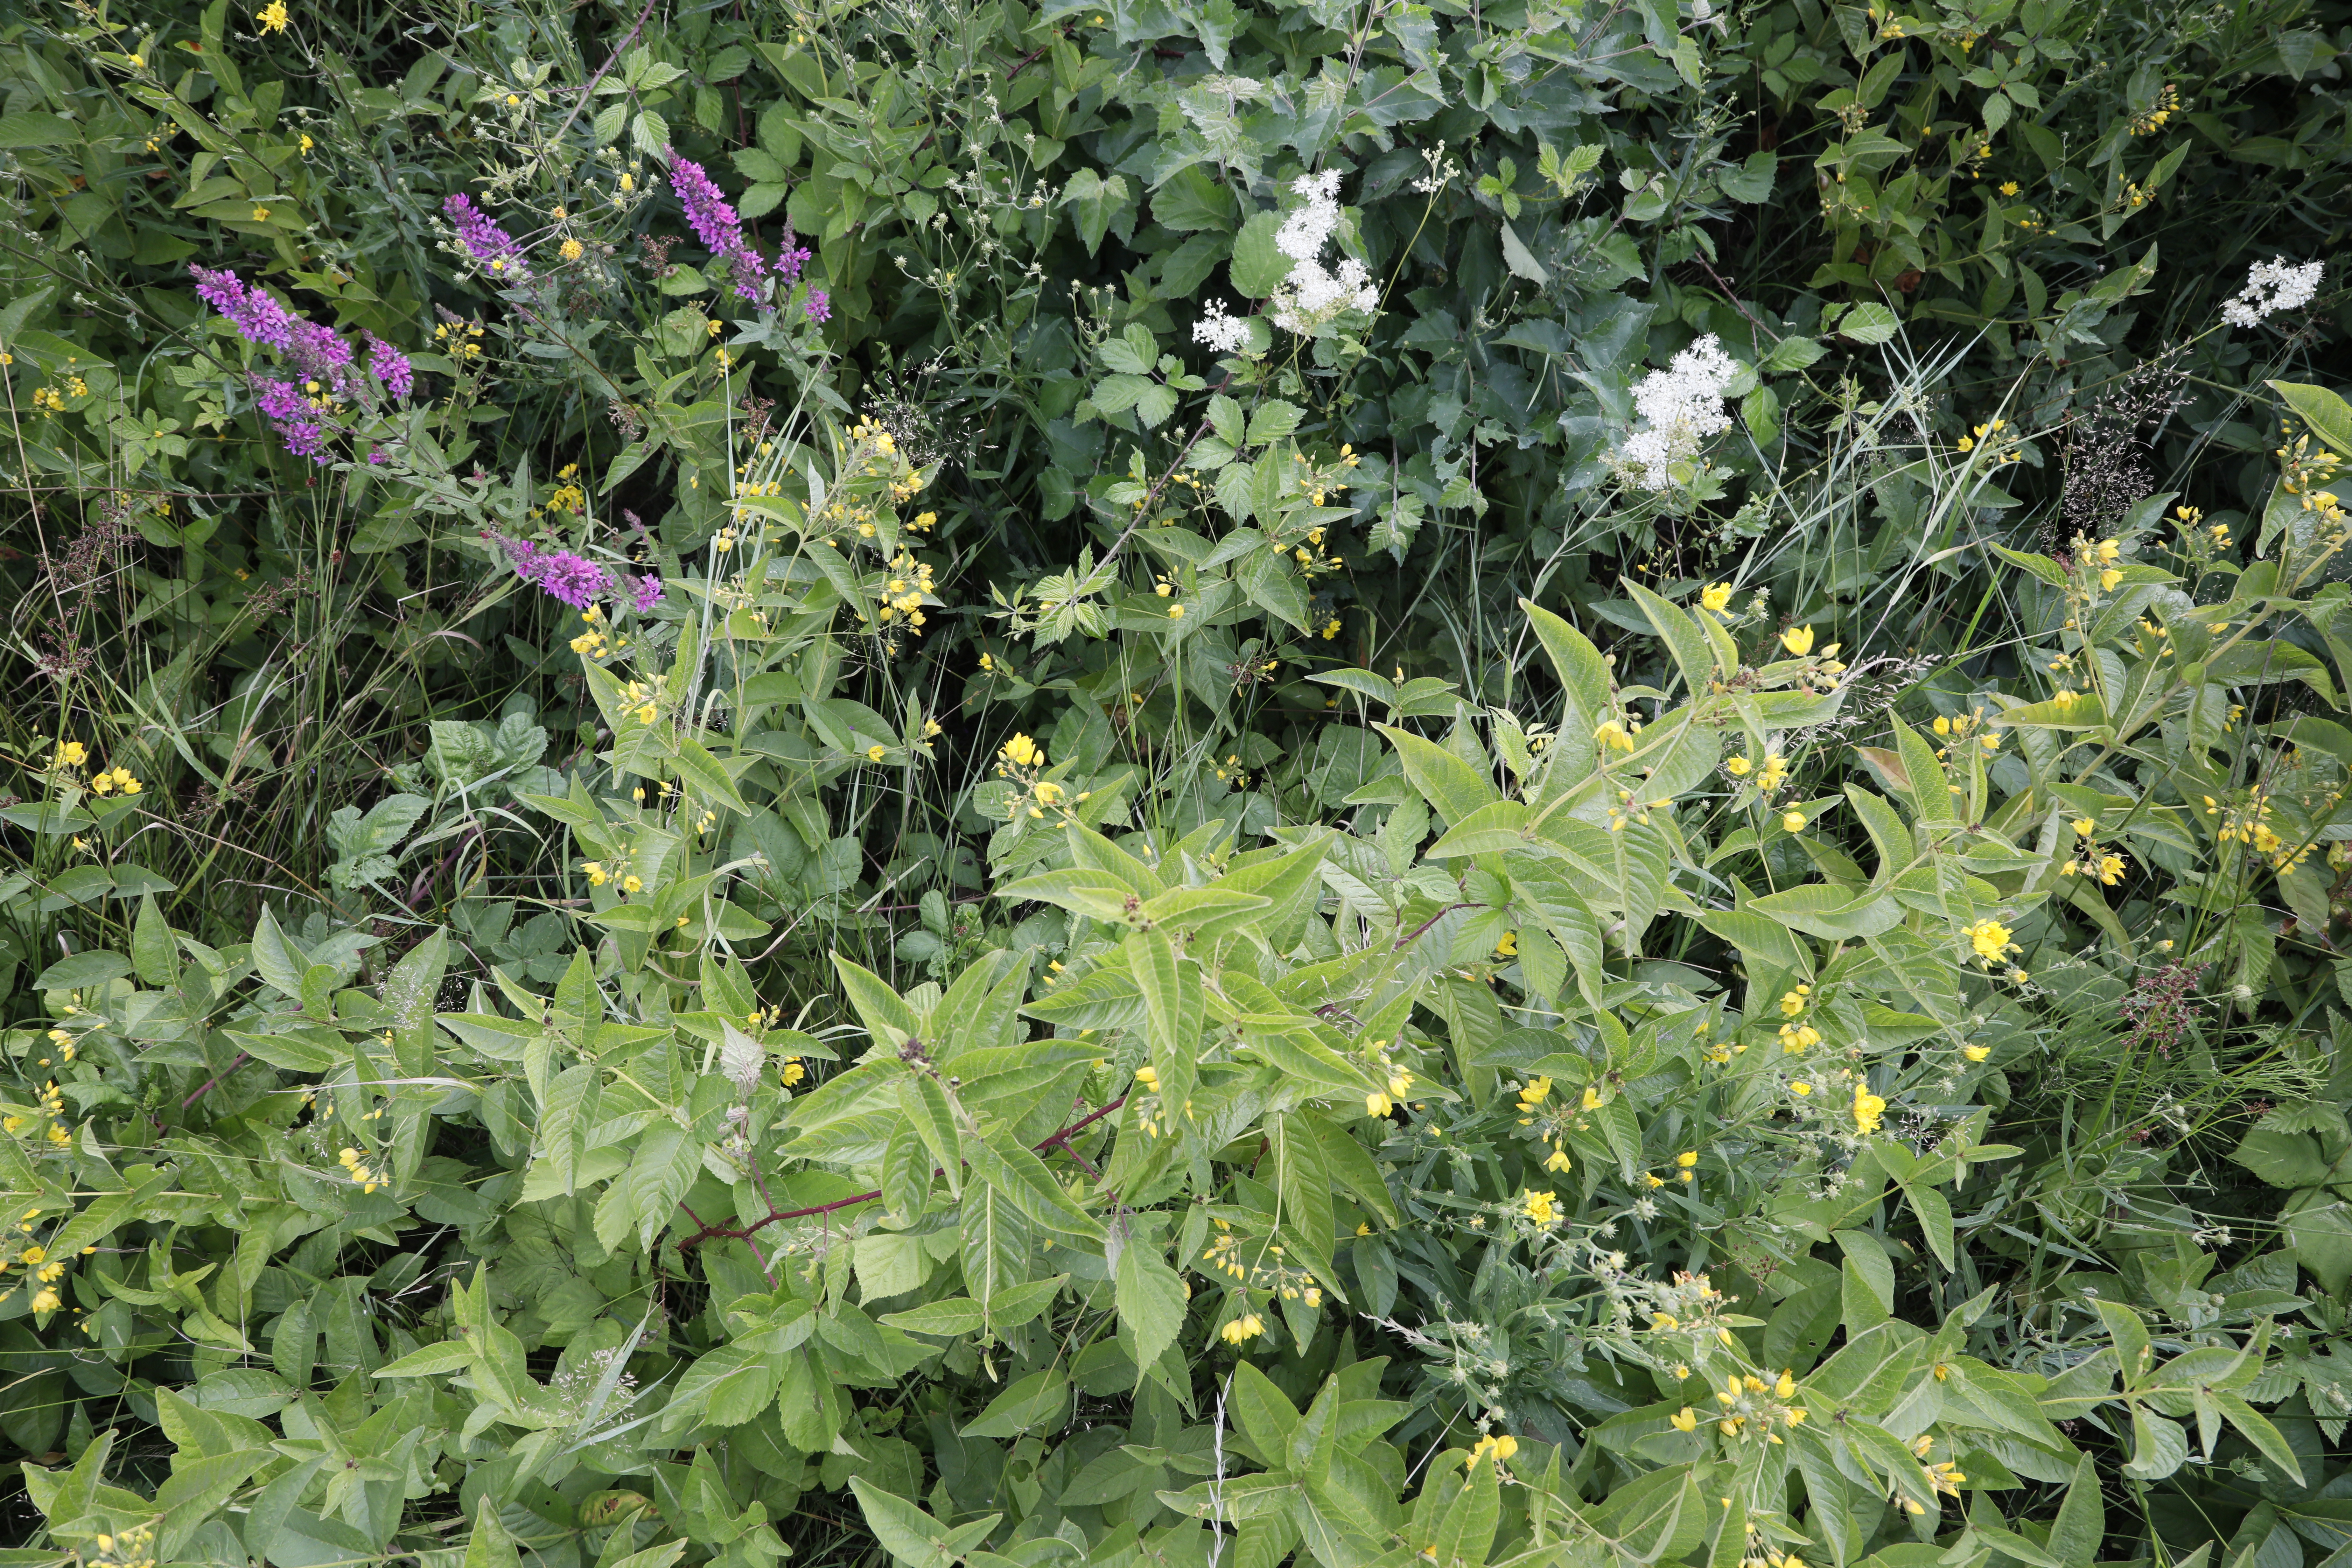
Plant species: Lythrum salicaria, Filipendula ulmaria, Lysimachia vulgaris, Yellow Composite * (aggregate)